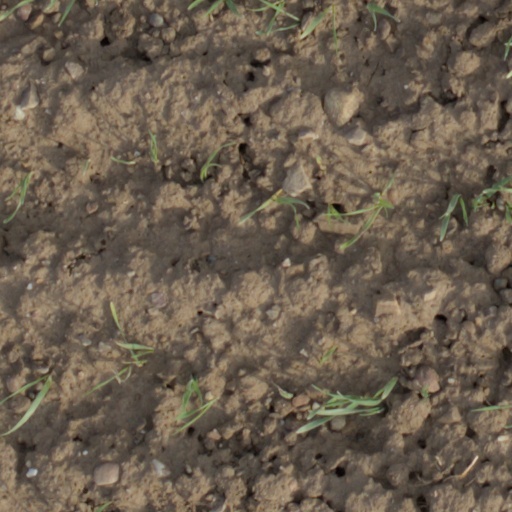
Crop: wheat